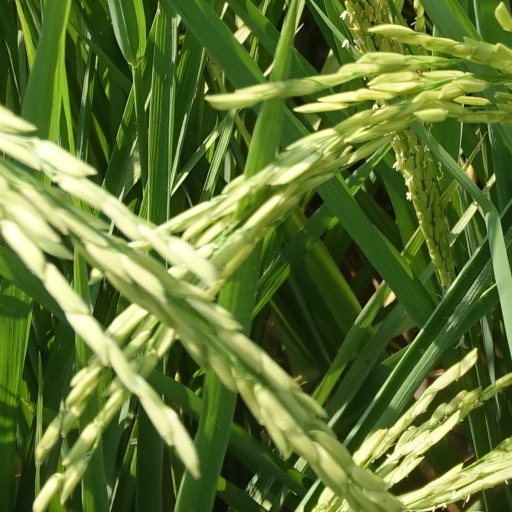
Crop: rice